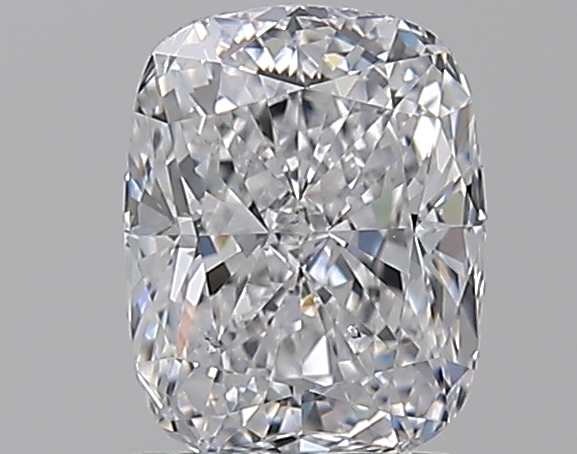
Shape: cushion
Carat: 1.2
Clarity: SI1
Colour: D
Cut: EX
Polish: EX
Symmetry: EX
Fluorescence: M
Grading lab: GIA
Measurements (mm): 7.02 x 5.49 x 3.78